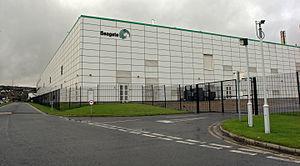
Seagate Technology est une société américaine fondée en 1979 et située à Scotts Valley, en Californie. Seagate développe et produit des disques durs et en est actuellement l'un des principaux constructeurs, derrière Western Digital.